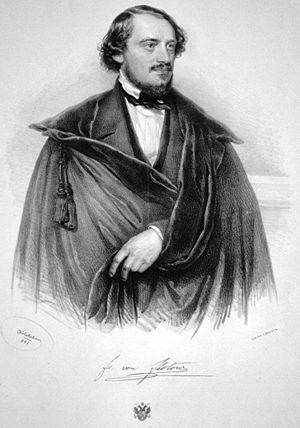
Martha, oder Der Markt zu Richmond est un opéra comique romantique en quatre actes de Friedrich von Flotow, sur un livret allemand de Friedrich Wilhelm Riese, basé sur une histoire de Jules-Henri Vernoy de Saint-Georges.
Liste des rues de Döbling, XIXᵉ arrondissement de Vienne.